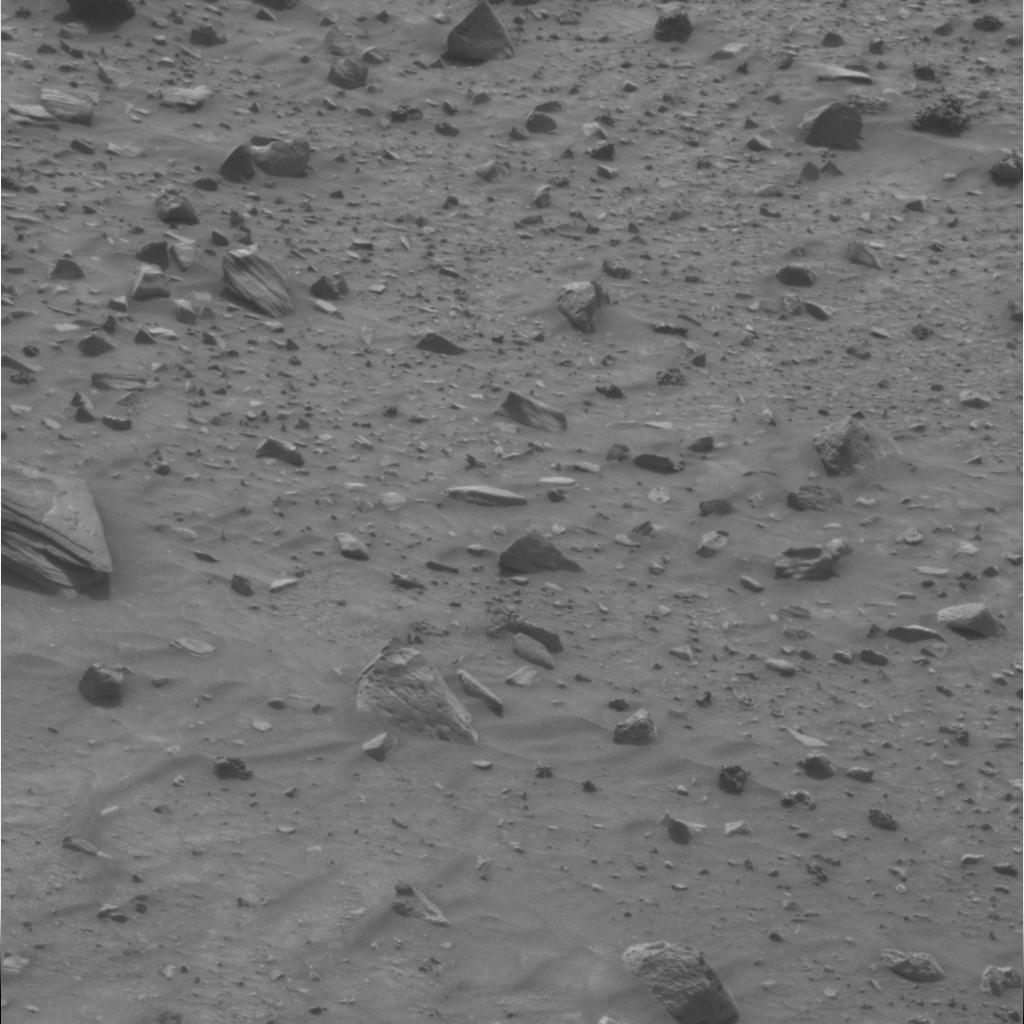
Surface features visible: Float Rocks, Clasts, Rock (Linear Features), Soil, Nearby Surface